Northallerton railway station

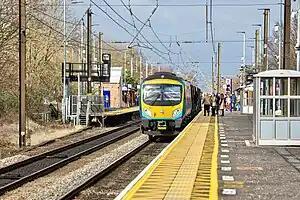
Passengers boarding a pair of class 185s in Northallerton, February 2023

Northallerton railway station is on the East Coast Main Line serving the town of Northallerton in North Yorkshire, England. It is between to the south and to the north. Its three-letter station code is NTR.